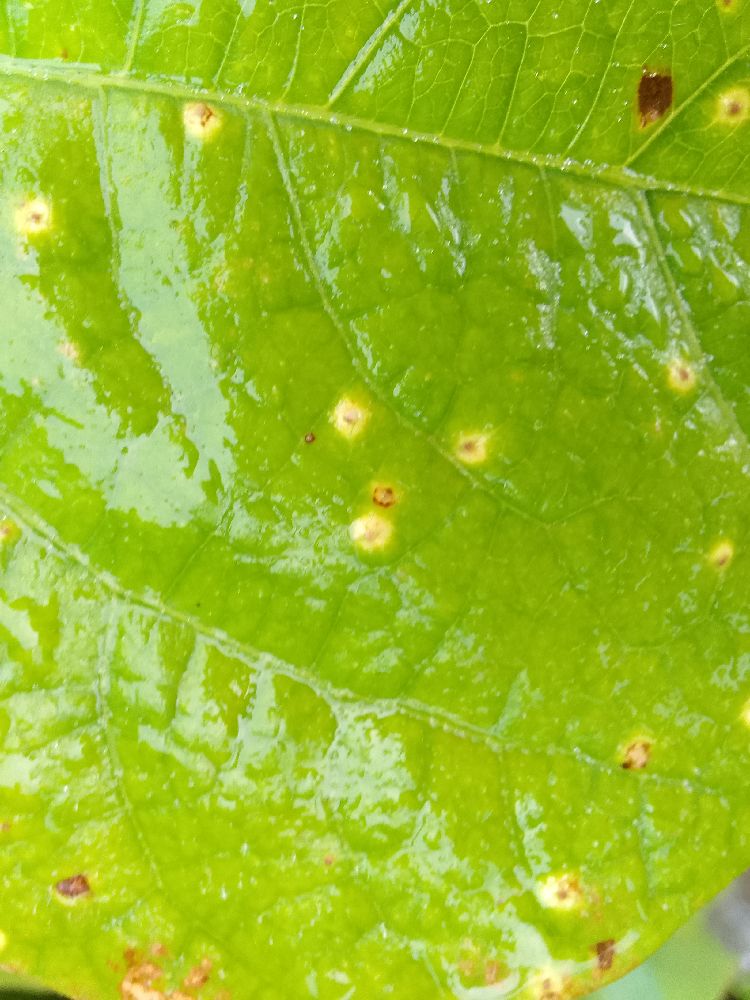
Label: rust